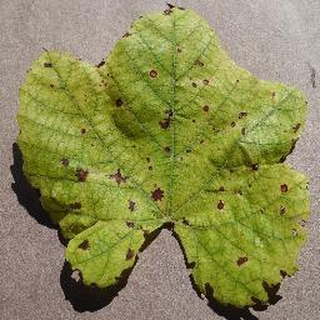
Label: grape_leaf_blight